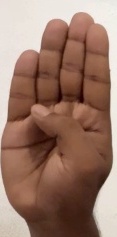
ASL sign: B